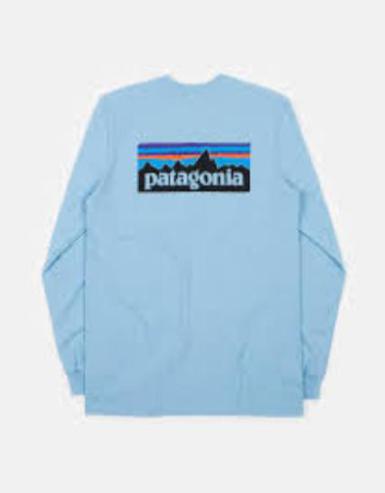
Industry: Clothes